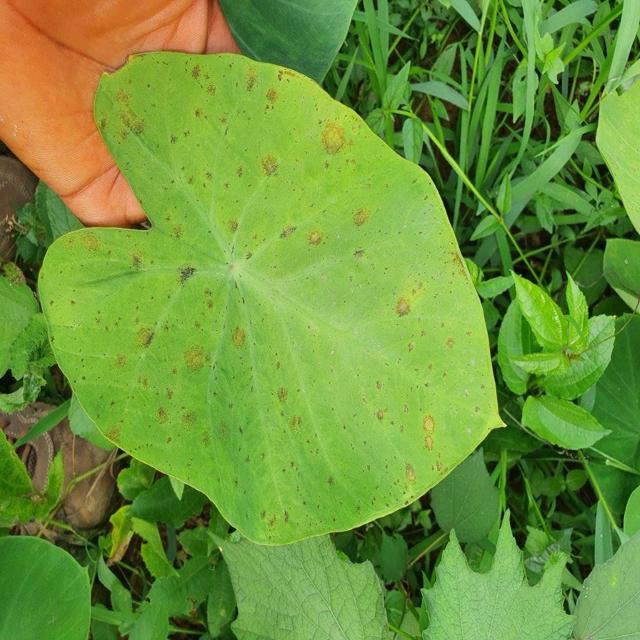
Label: Mid_Blight